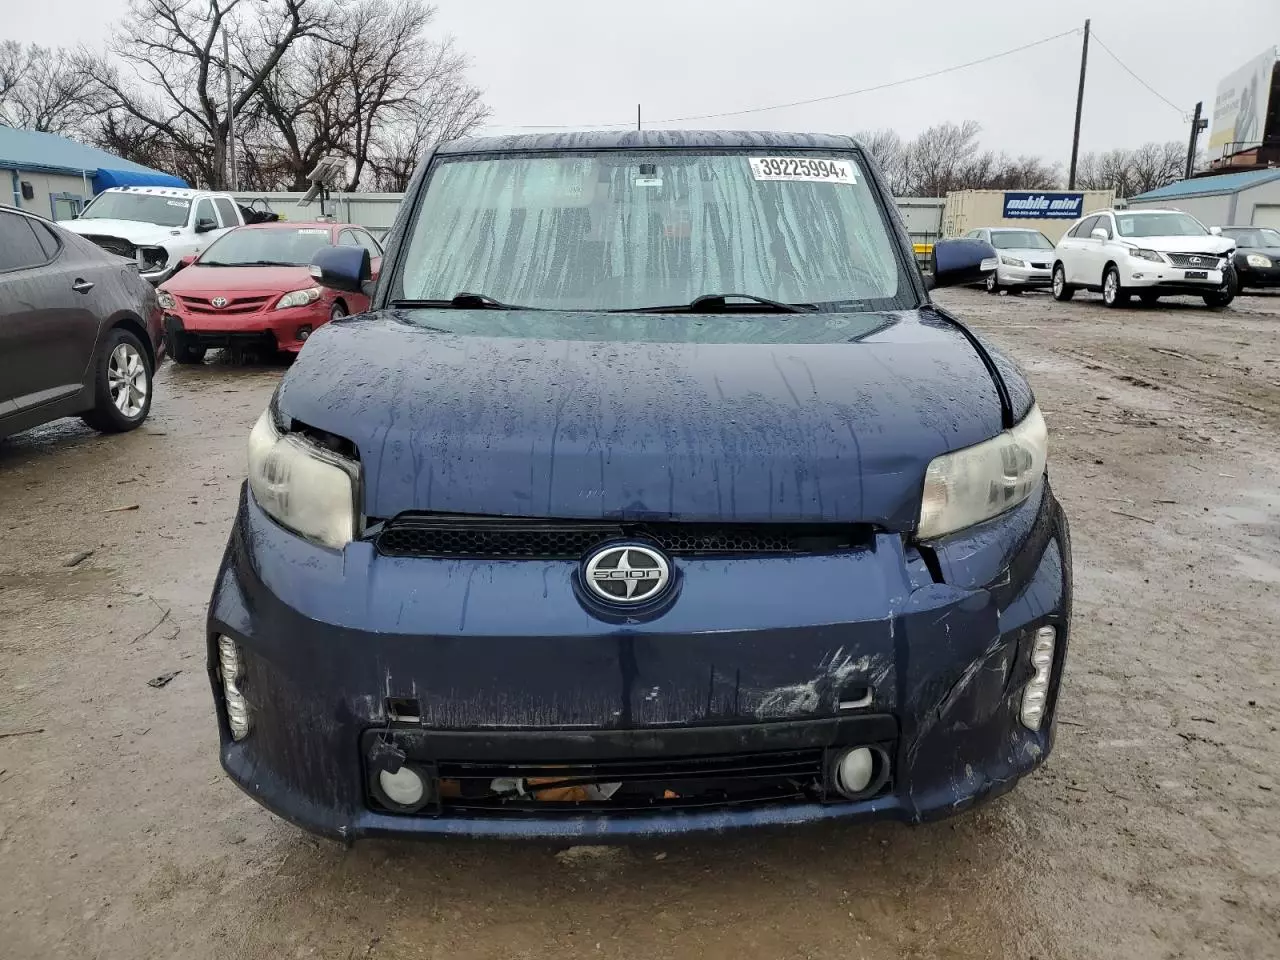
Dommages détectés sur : pare-choc avant, capot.
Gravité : majeur